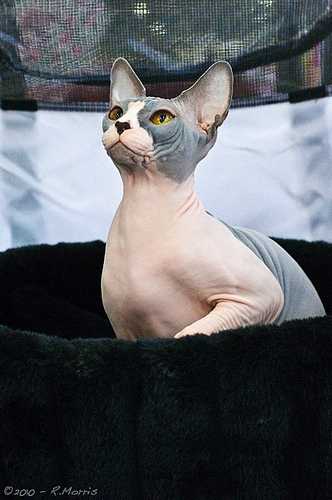
Animal: cat
Breed: sphynx